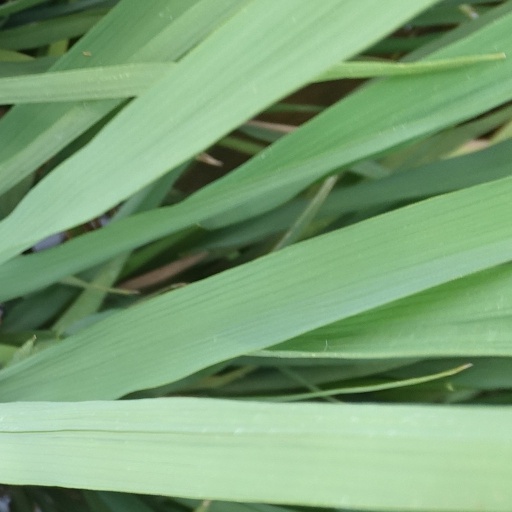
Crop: rice